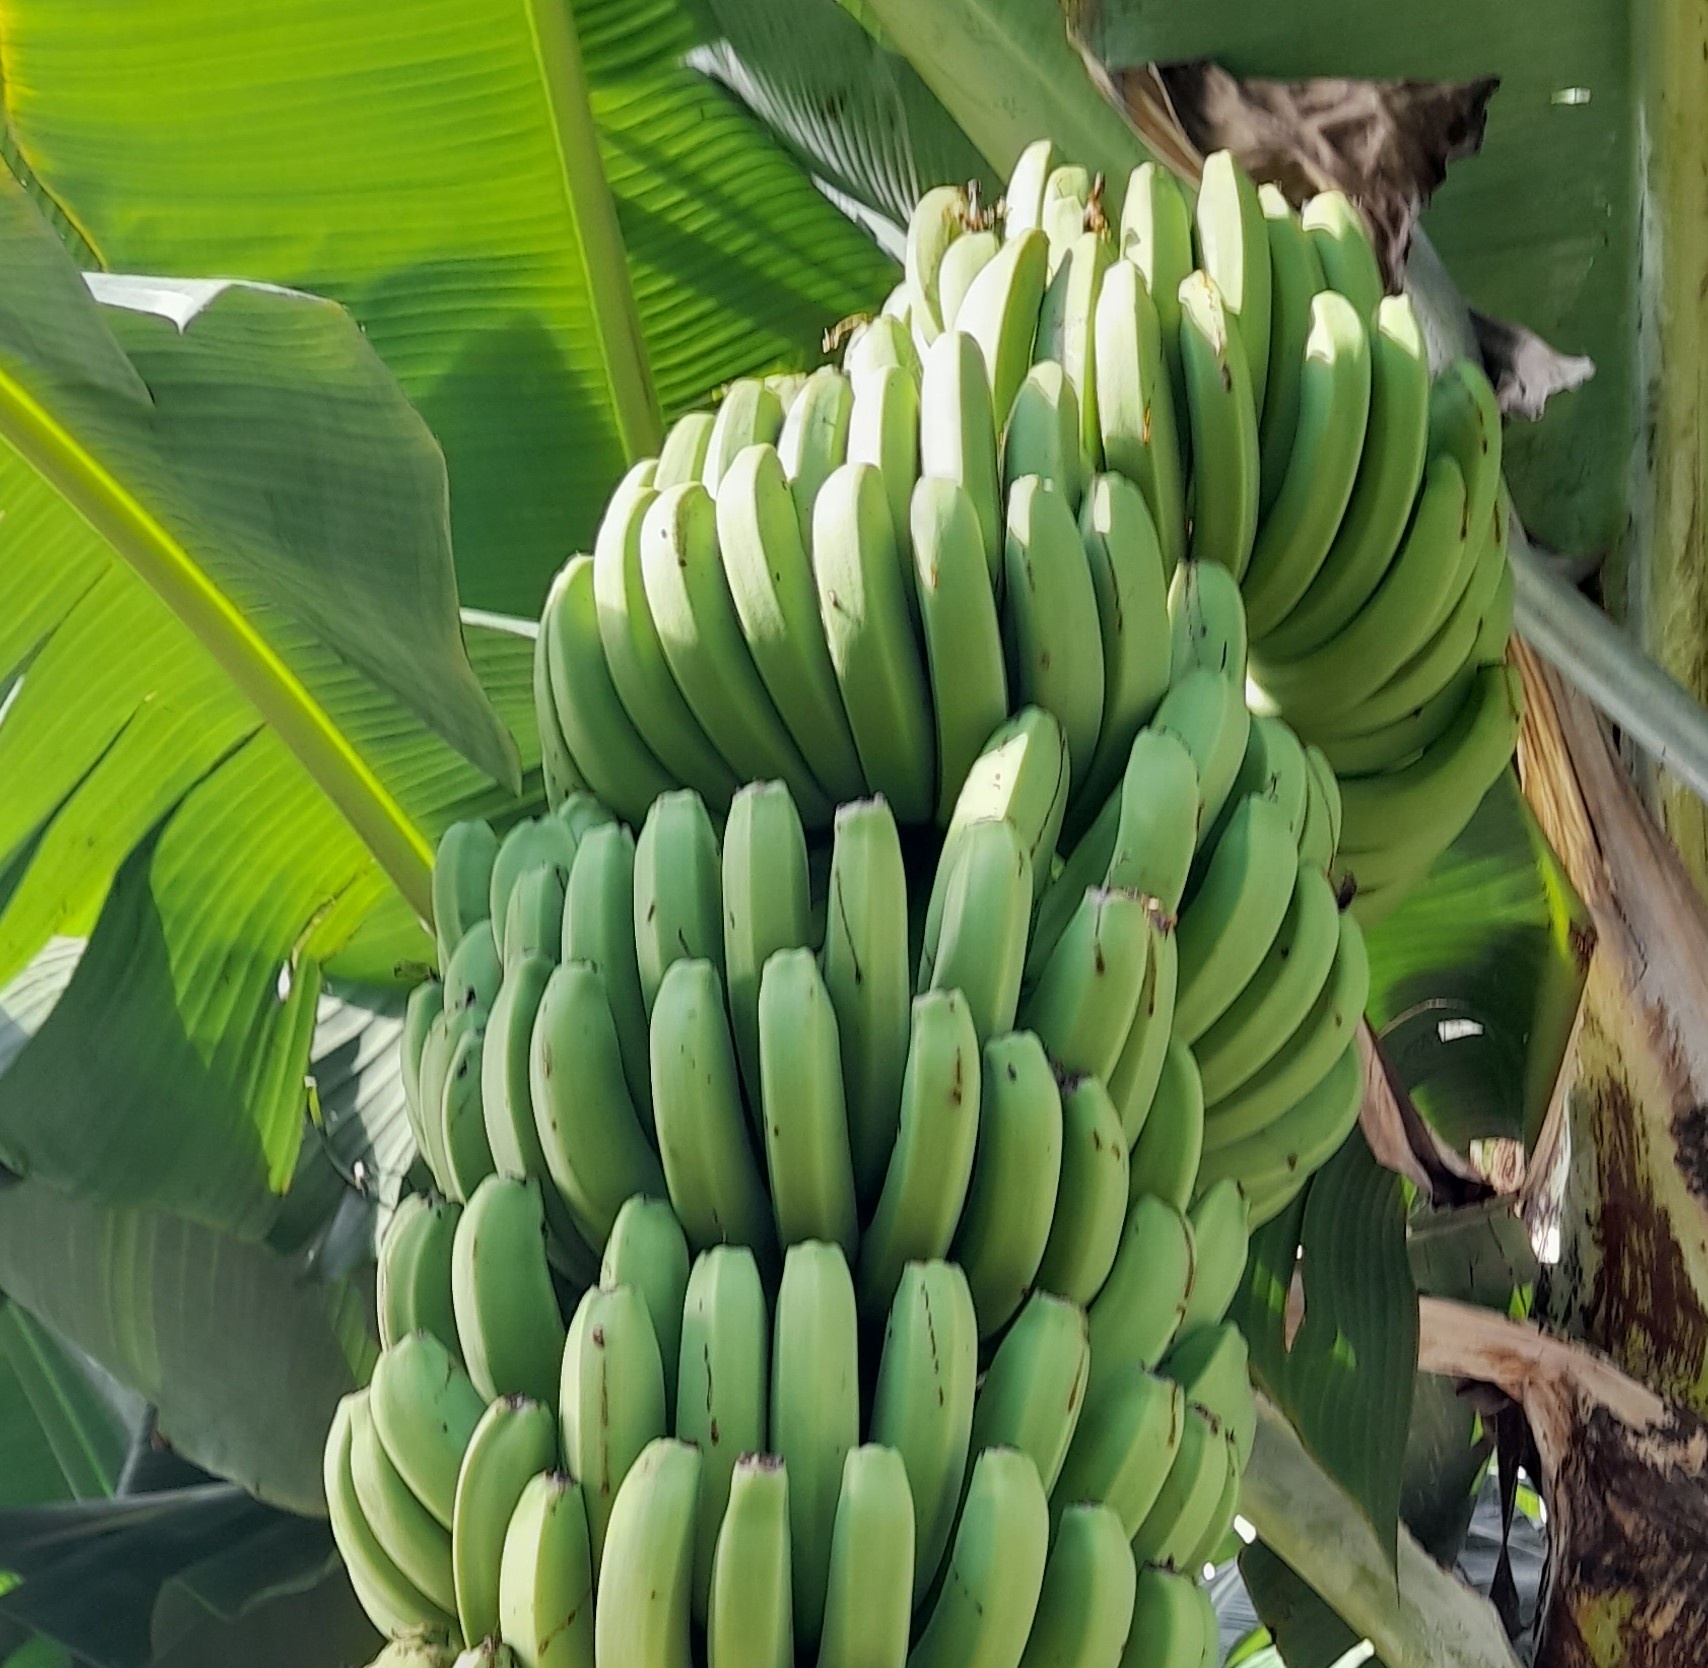
Label: Keep